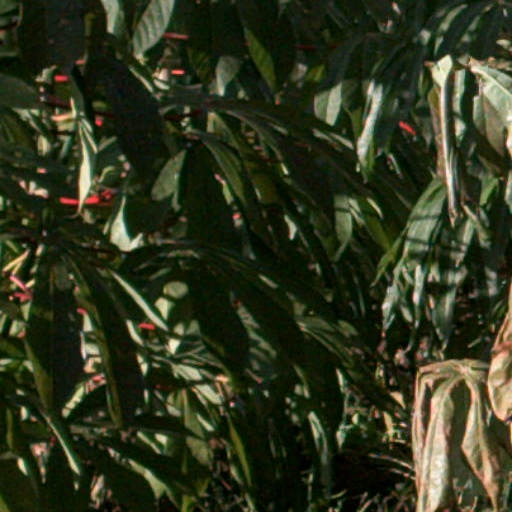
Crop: cassava